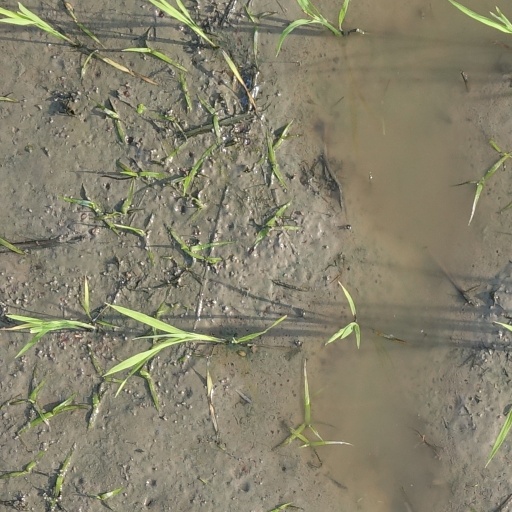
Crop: rice